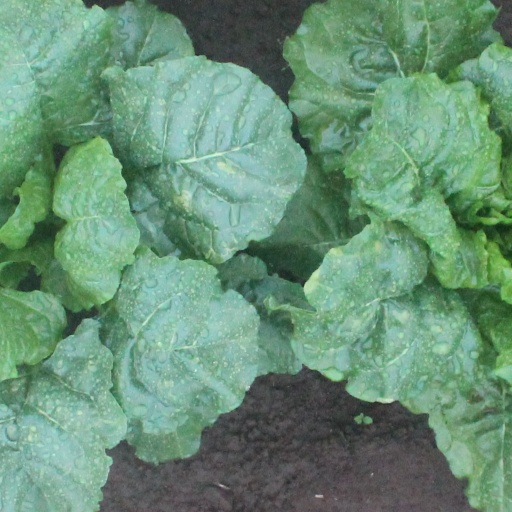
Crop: sugar beet